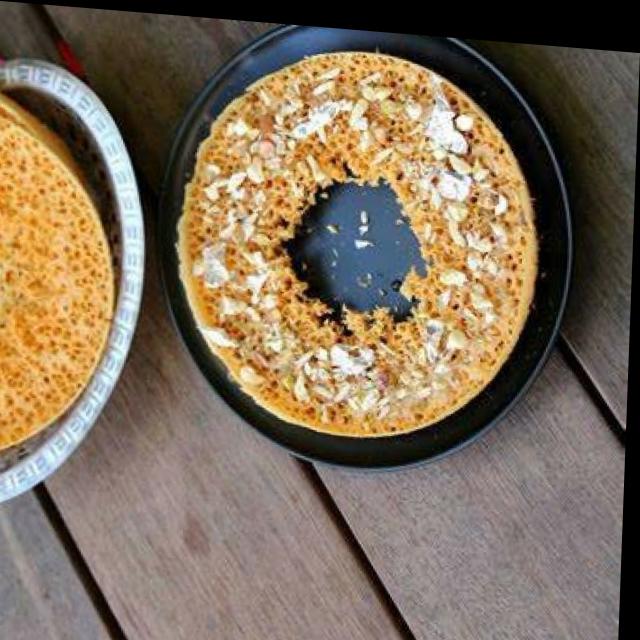
Dish: ghevar